Zagreb

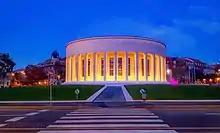
Meštrović Pavilion

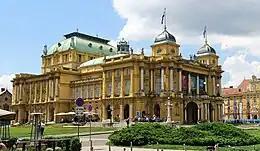
Croatian National Theatre

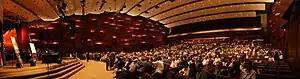
Vatroslav Lisinski Concert Hall

Zagreb is the capital of the Republic of Croatia, its political center and the center of various state institutions.